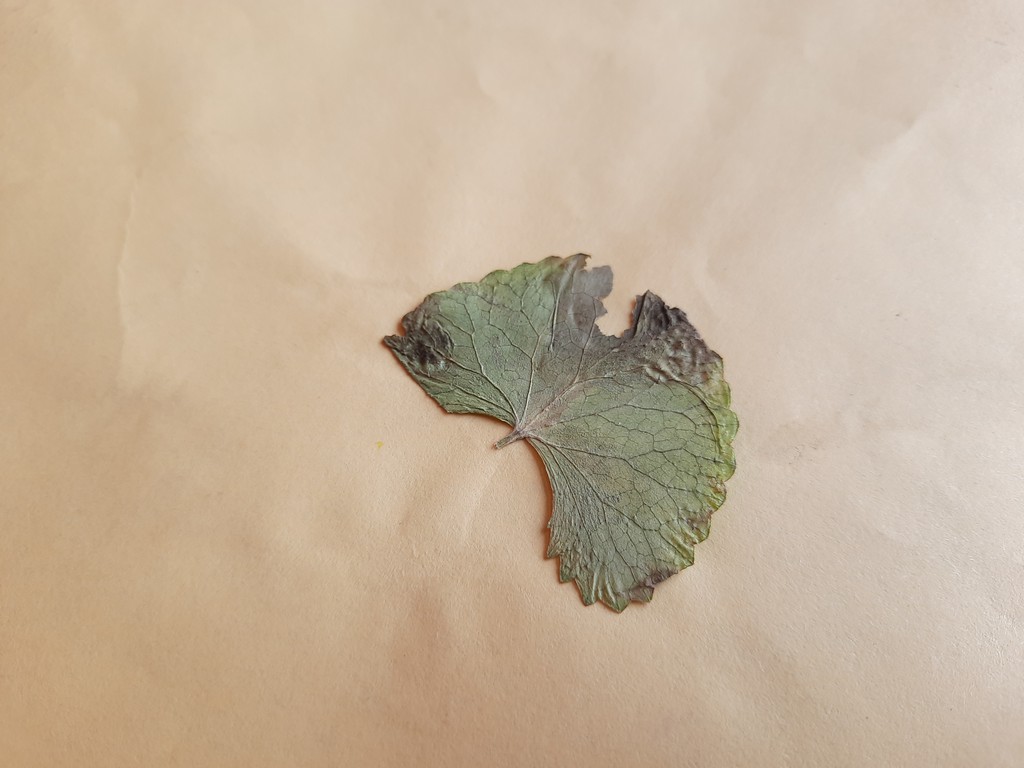
Label: Dried